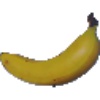
Label: Banana 1